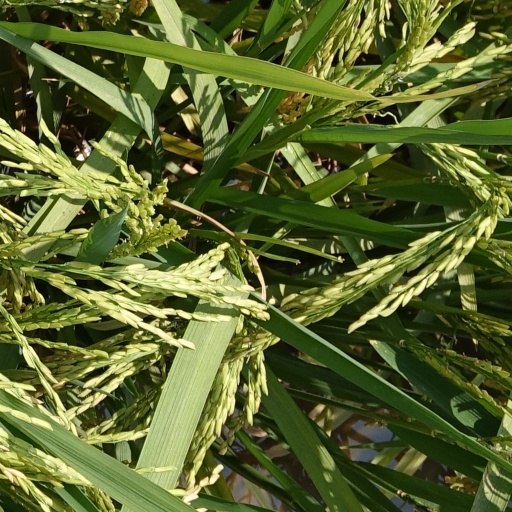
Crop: rice